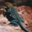
Label: lizard